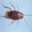
Label: cockroach